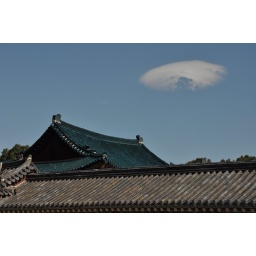
the only blue topped building, standing out against the clear sky